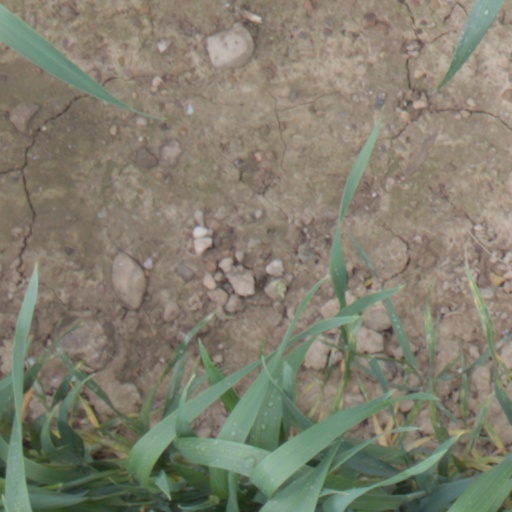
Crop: wheat